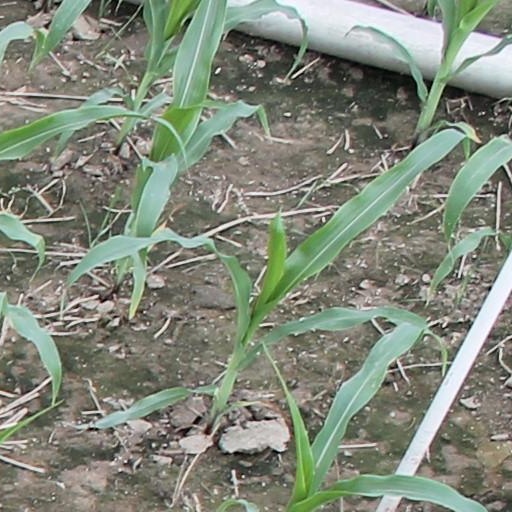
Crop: maize; corn